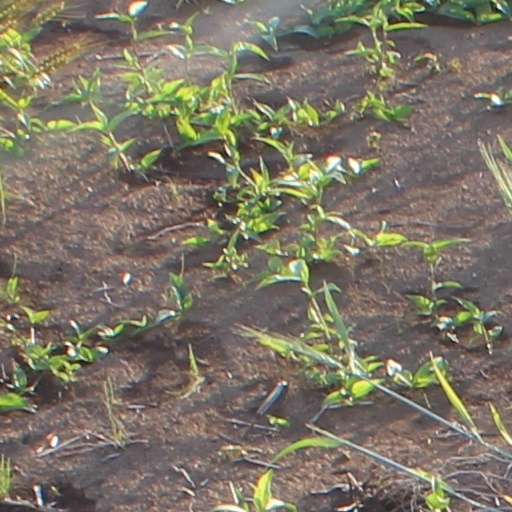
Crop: wheat